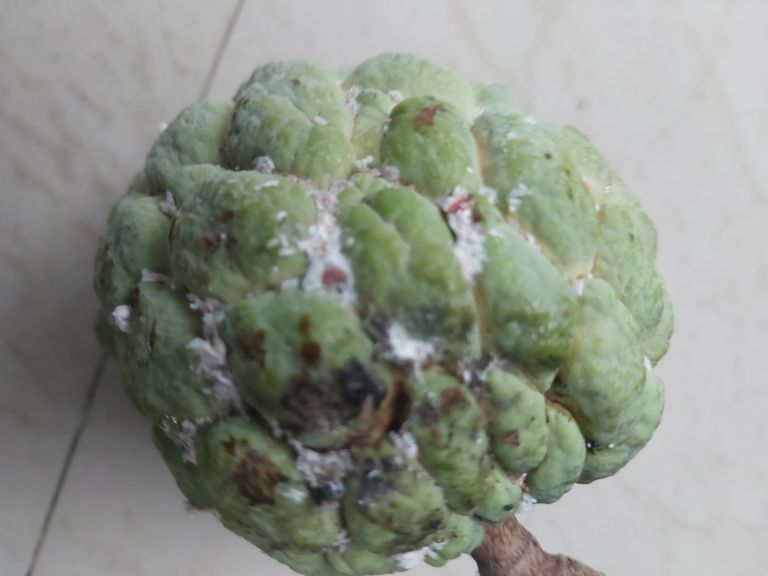
Disease label: Leaf spot on fruit